Godzilla and Godzilla Raids Again

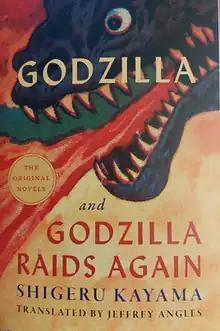
Cover of the 2023 English-language edition

is a 1955 young adult "kaiju" novel by . It is a novelization of the first two films in the "Godzilla" franchise produced by Toho, "Godzilla" (1954) and "Godzilla Raids Again" (1955), both of which were based on story outlines by Kayama.